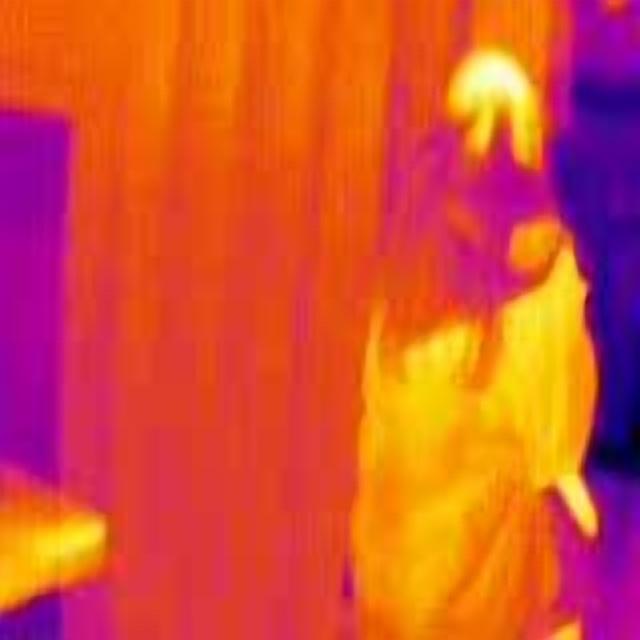
Detected objects:
label: person